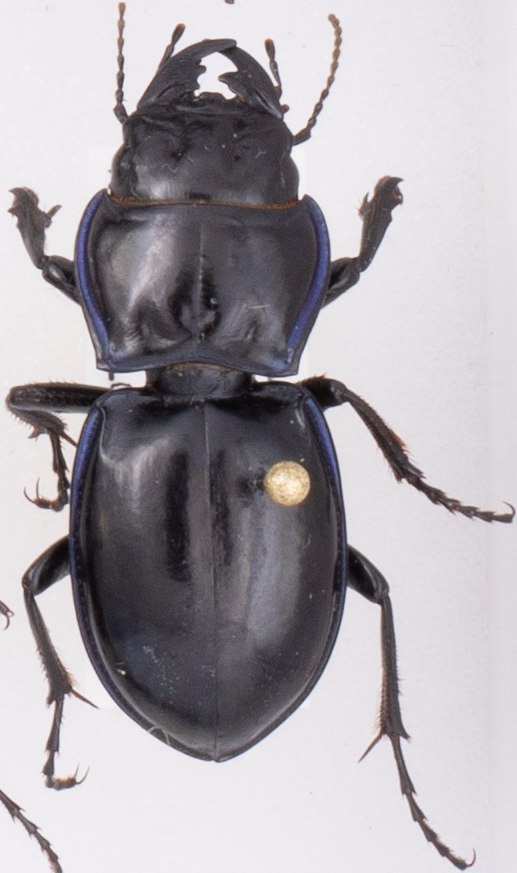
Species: Pasimachus elongatus
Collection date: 2018-09-13
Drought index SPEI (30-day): -1.226
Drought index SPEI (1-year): -0.77
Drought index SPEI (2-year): -0.8